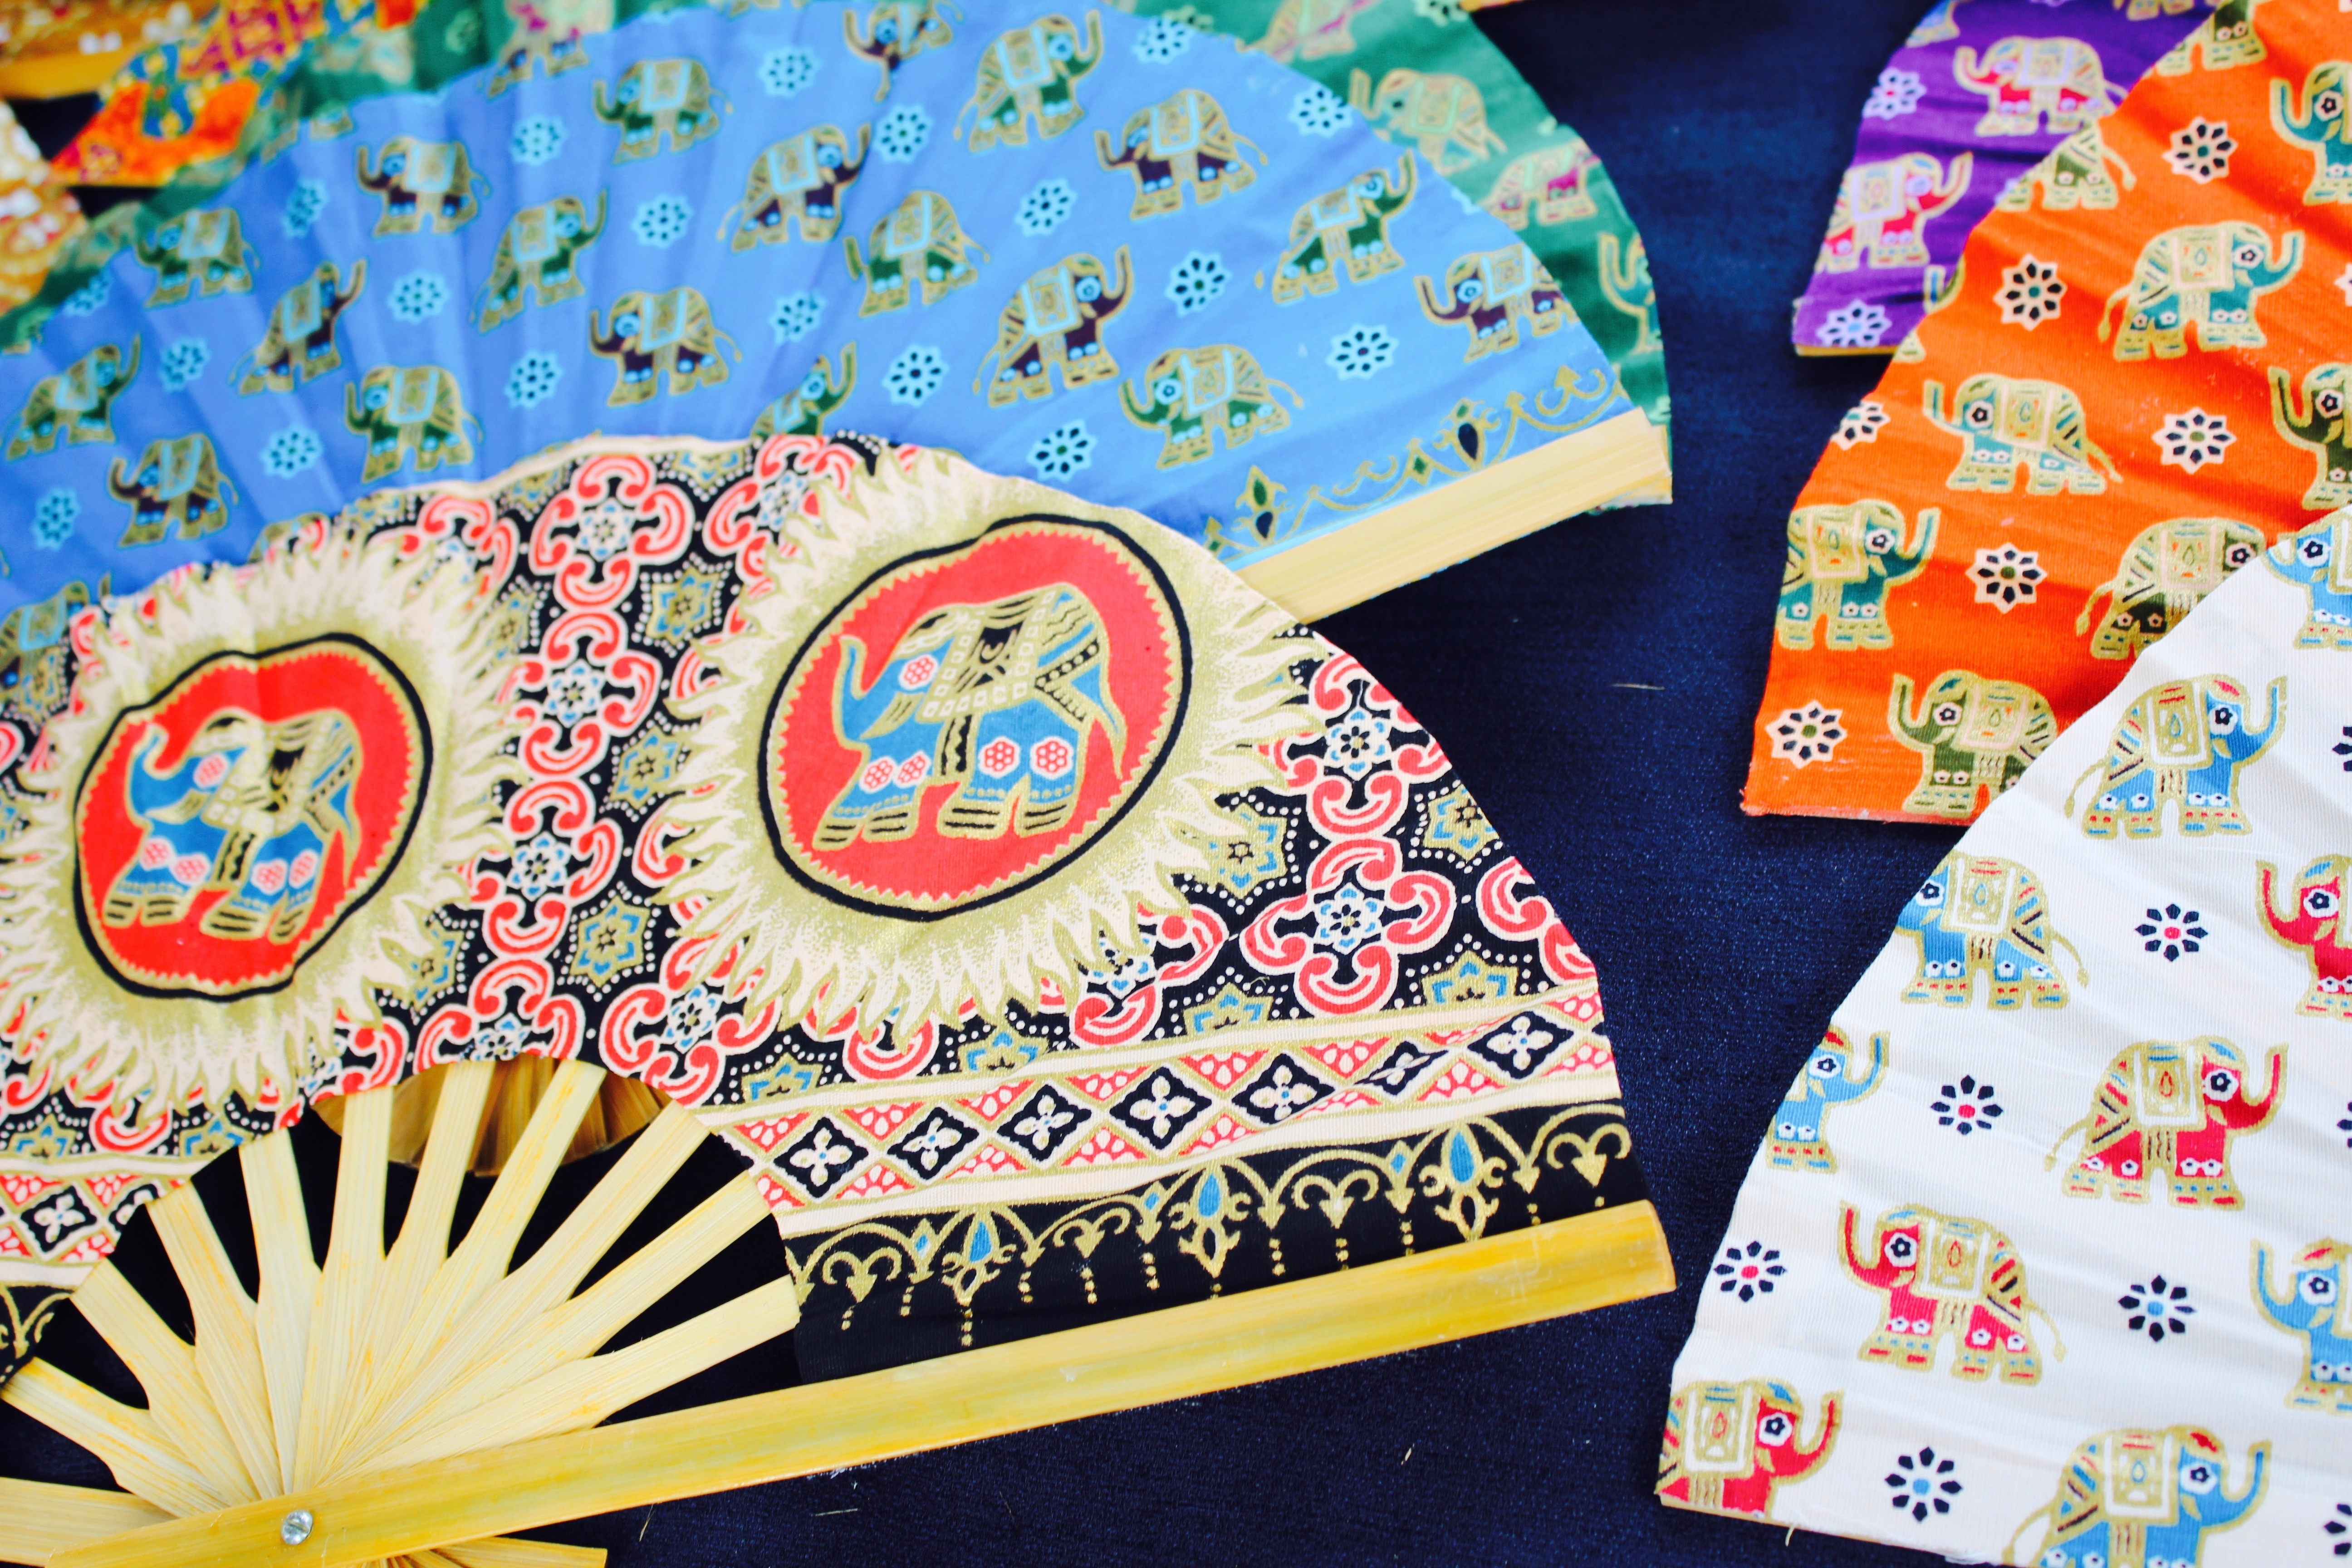
air, color, market, colorful, fan, farbenspiel, textile, art, draught, cooling, subjects